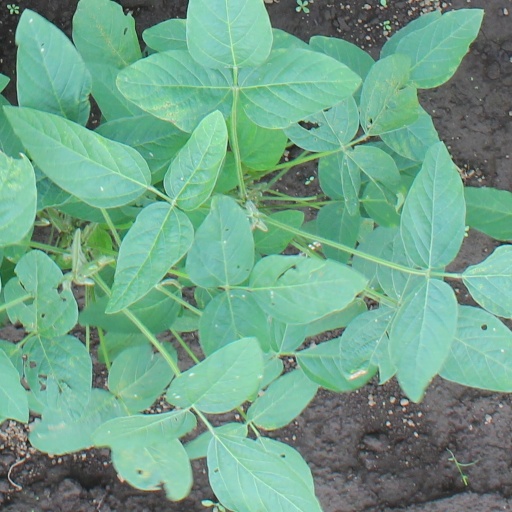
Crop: soybean